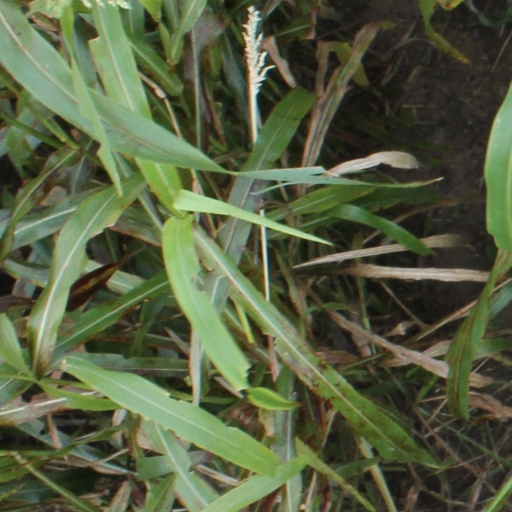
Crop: sorghum